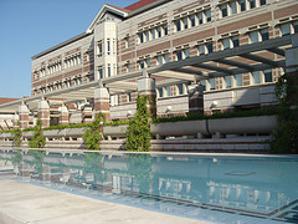
Building: Thomas and Dorothy Leavey Library
Country: United States of America
Year built: 1994
Leavey Library Leavey Library 34°01′18″N 118°16′59″W / 34.021775°N 118.282956°W / 34.021775; -118.282956 Location University Park, Los Angeles , United States Type Academic library Scope Undergraduate Established 1994 Branch of University of Southern California Libraries Access and use Circulation 91,000 Other information Website http://www.usc.edu/libraries/locations/leavey/ The Thomas and Dorothy Leavey Library is one of the two main undergraduate libraries at the University of Southern California , United States. It was named in memory of Thomas E. Leavey, the founder of Farmers Insurance Group. History The library, completed in the mid-1990s, reflected a shift to designs closer to earlier Romanesque Revival architecture . It was named in honor of Thomas E. Leavey , the founder of Farmers Insurance Group , and his wife, Dorothy Leavey . The donation was made through their Thomas and Dorothy Leavey Foundation in 1994. References